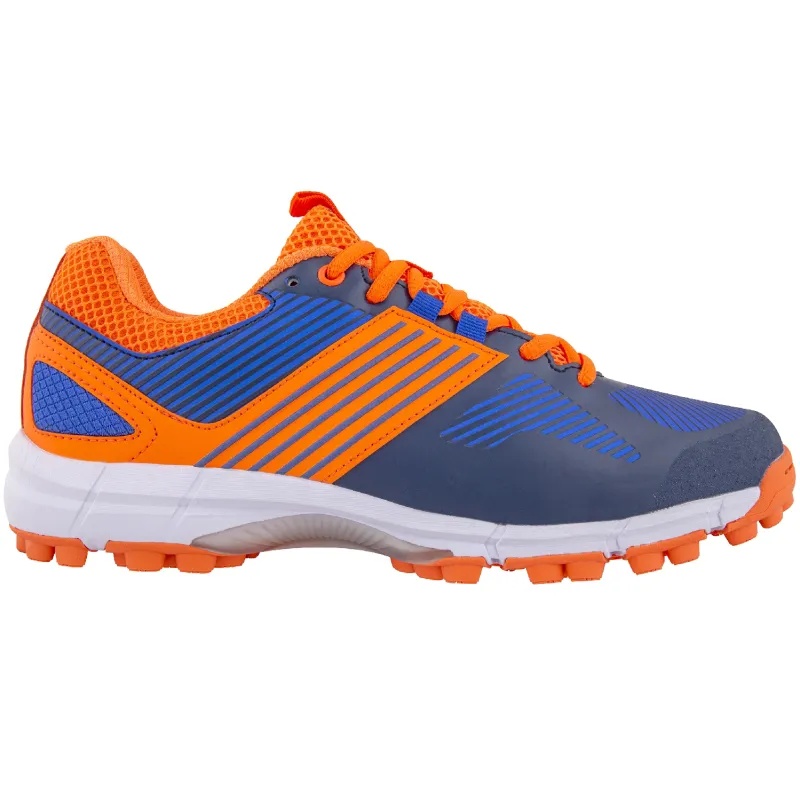
Grays Flash 2.0 Hockey Shoes
The FLASH 2.0 is a durable lightweight hockey shoe with a high-performance rubber outsole which performs on all playing surfaces, making this a versatile shoe for all levels of player. A reduced weight upper with streamlined design combined with a support cradle system provides stability and protection to the player. Outsole ASP (All Surface Performance) - High-performance rubber outsole for ultimate traction and grip on synthetic sand based surfaces. Cleat pattern designed to improve the efficiency of movements in HOCKEY larger perimeter studs provide better traction when turning. Outstanding purchase on the synthetic surfaces especially water-based allowing for quicker tighter turns. Midsole The improved midsole contains strategic flex grooves aligned with the outsole to promote quick sharp movements. Last LP - PACE - CALIFORNIA SLIP LASTED - Low profile dynamic last improves fit and player speed. Internal SHF (SUPERIOR HEEL FIT) - Built-in TPU counter provides stability and a secure fit reducing lateral movement in the heel area; combined with ultra-soft memory foam for a unique fit. Footbed PRE-FORMED REMOVABLE FOOTBED - Pre-formed EVA footbed with arch support. Upper G-WP PU - High-grade PU upper with water repellent coating & anti-abrasion properties for a durable upper.
Brand: Grays Hockey
Category: Sporting Goods > Athletics > Field Hockey & Lacrosse > Field Hockey & Lacrosse Shoes